Perak

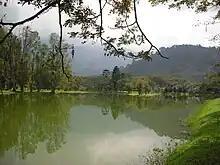
Panorama of Taiping Lake Gardens in Bukit Larut, formerly a mining ground

The British introduced several changes to the local political structure, exerting influence on the appointment of the sultan and restricting the power of his chiefs to Malay local matters. The sultan and his chiefs were no longer entitled to collect taxes but received a monthly allowance from the state treasury in compensation. British intervention marked the beginning of Perak's transition from a primarily Malay society to a multi-ethnic one. The new style of government worked to promote a market-driven economy, maintain law and order, and combat slavery, seen by the British as an obstacle to economic development and incompatible with a capitalist economy.